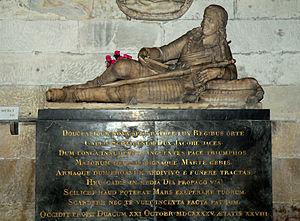
Lord James Douglas (1617-1645) était un noble et un soldat écossais.